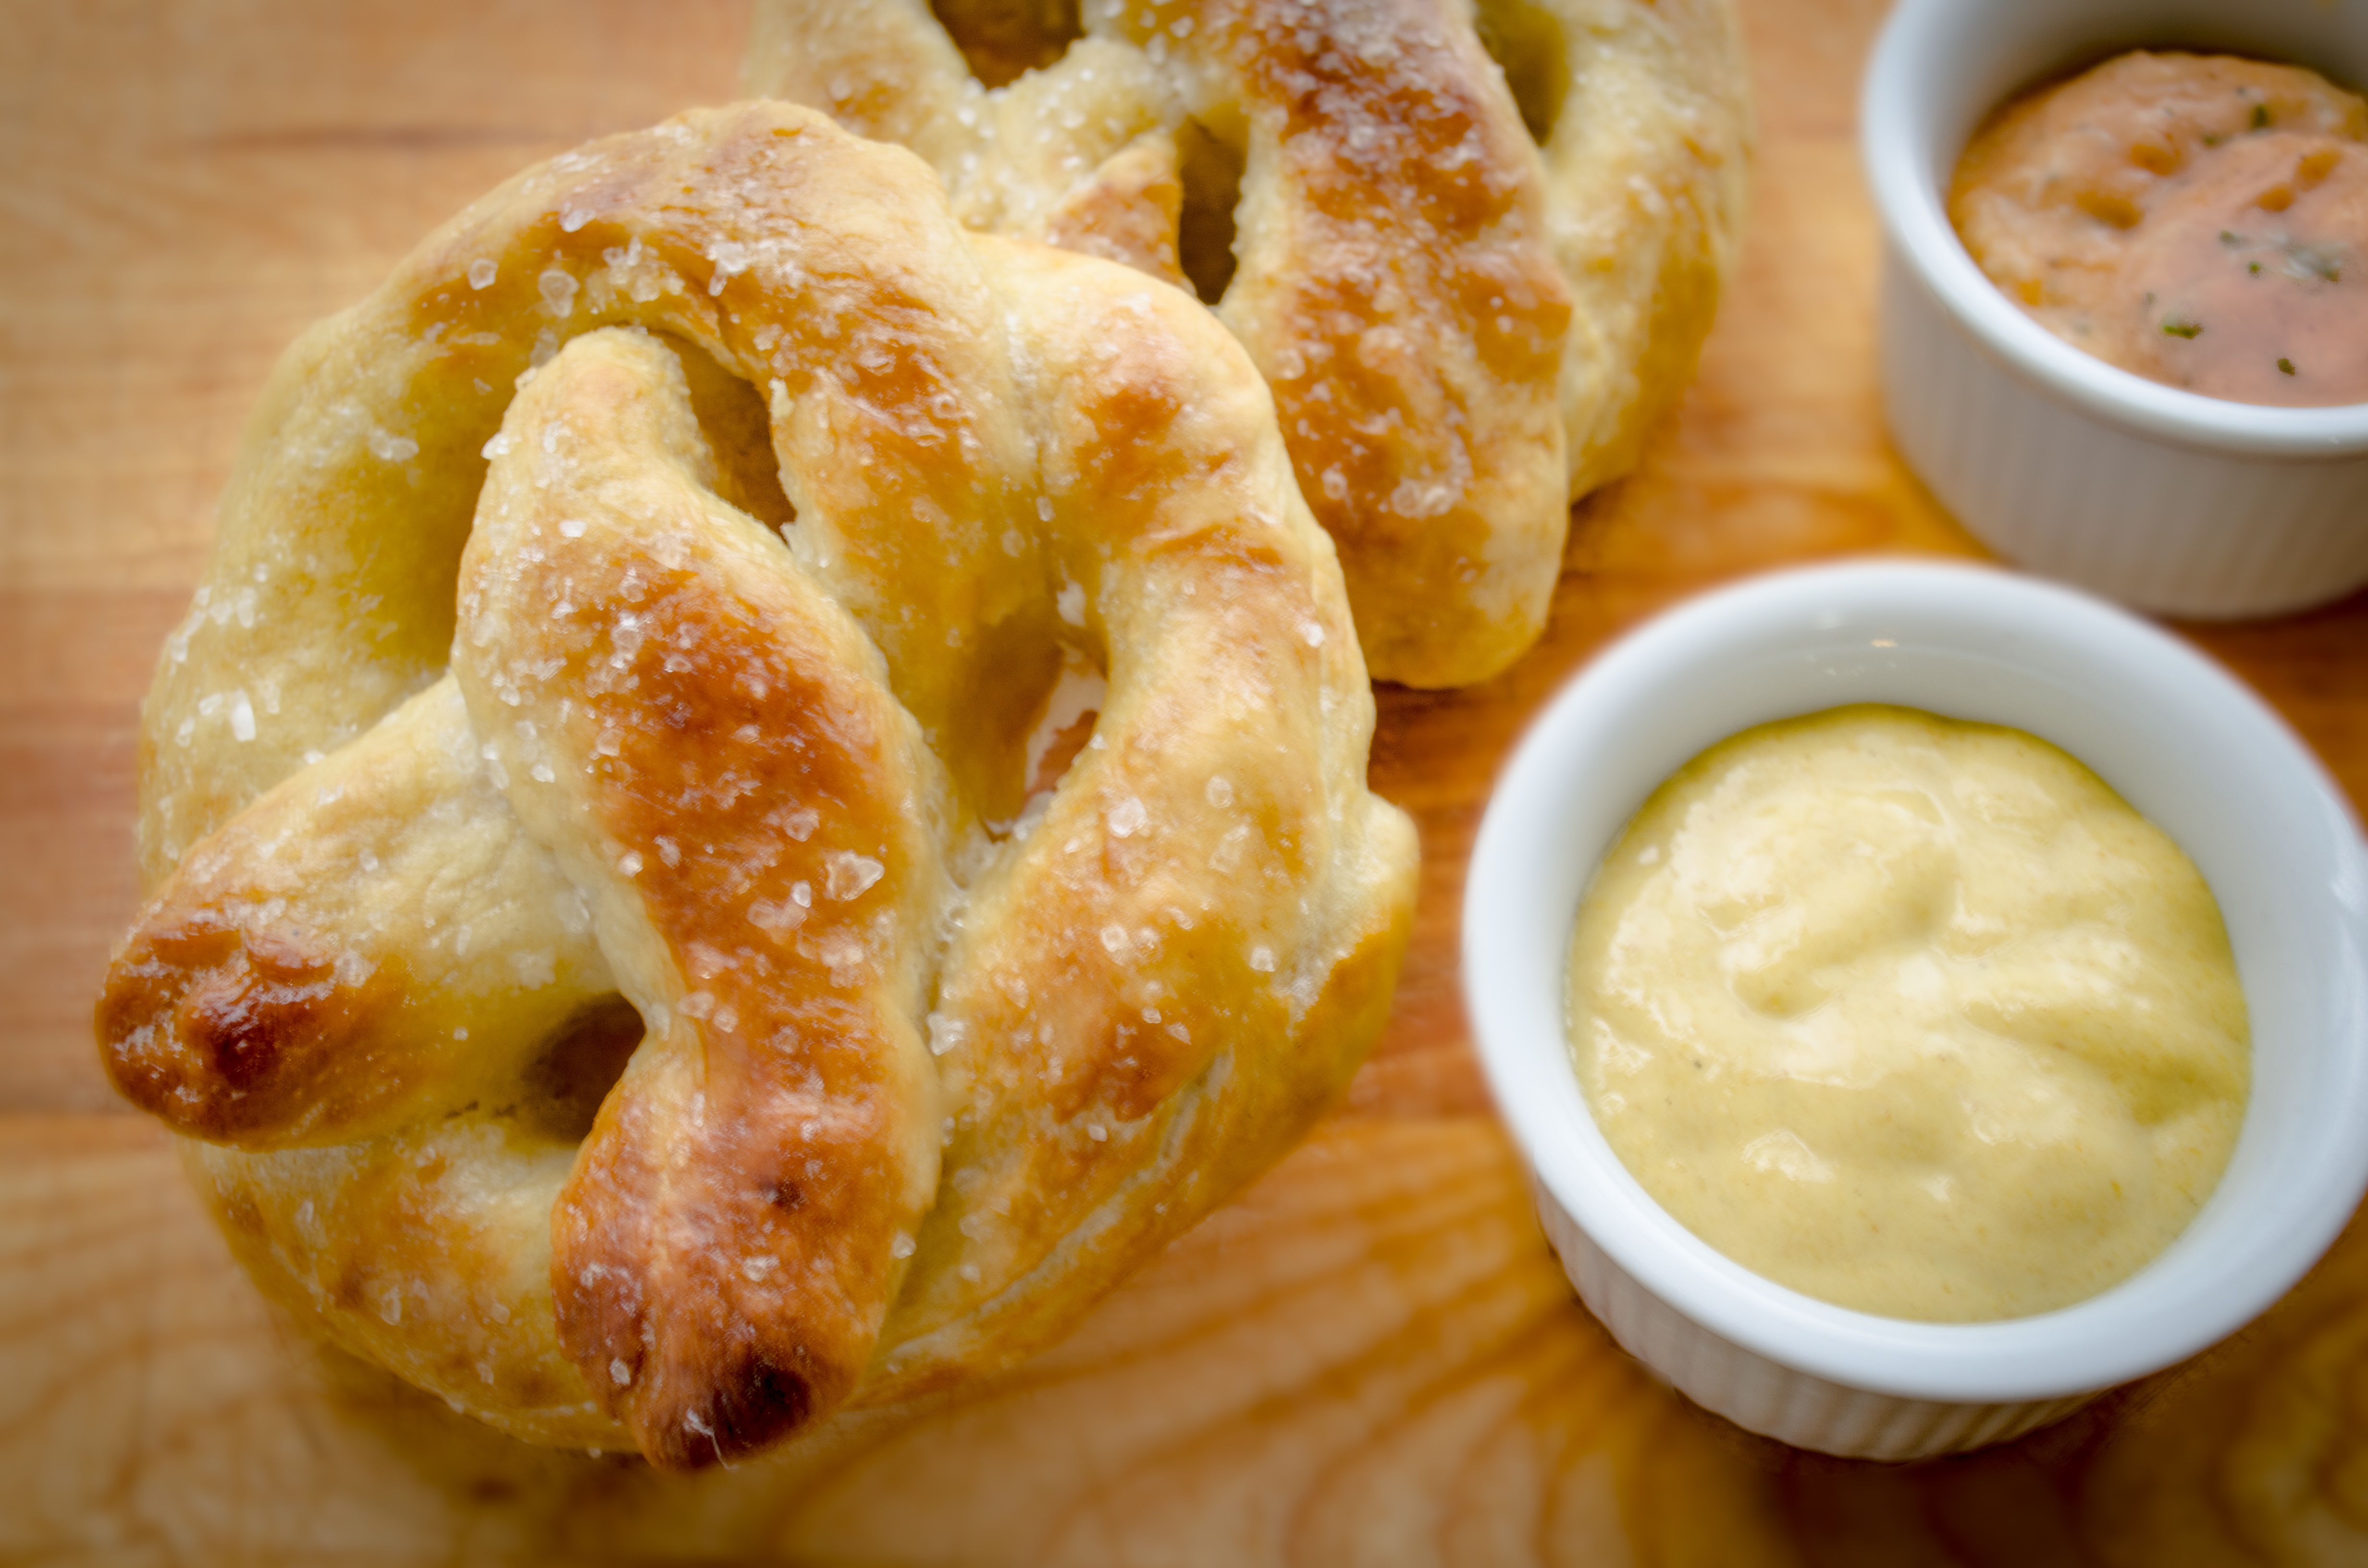
dish, meal, food, breakfast, dessert, cuisine, baked goods, snack food, fried food